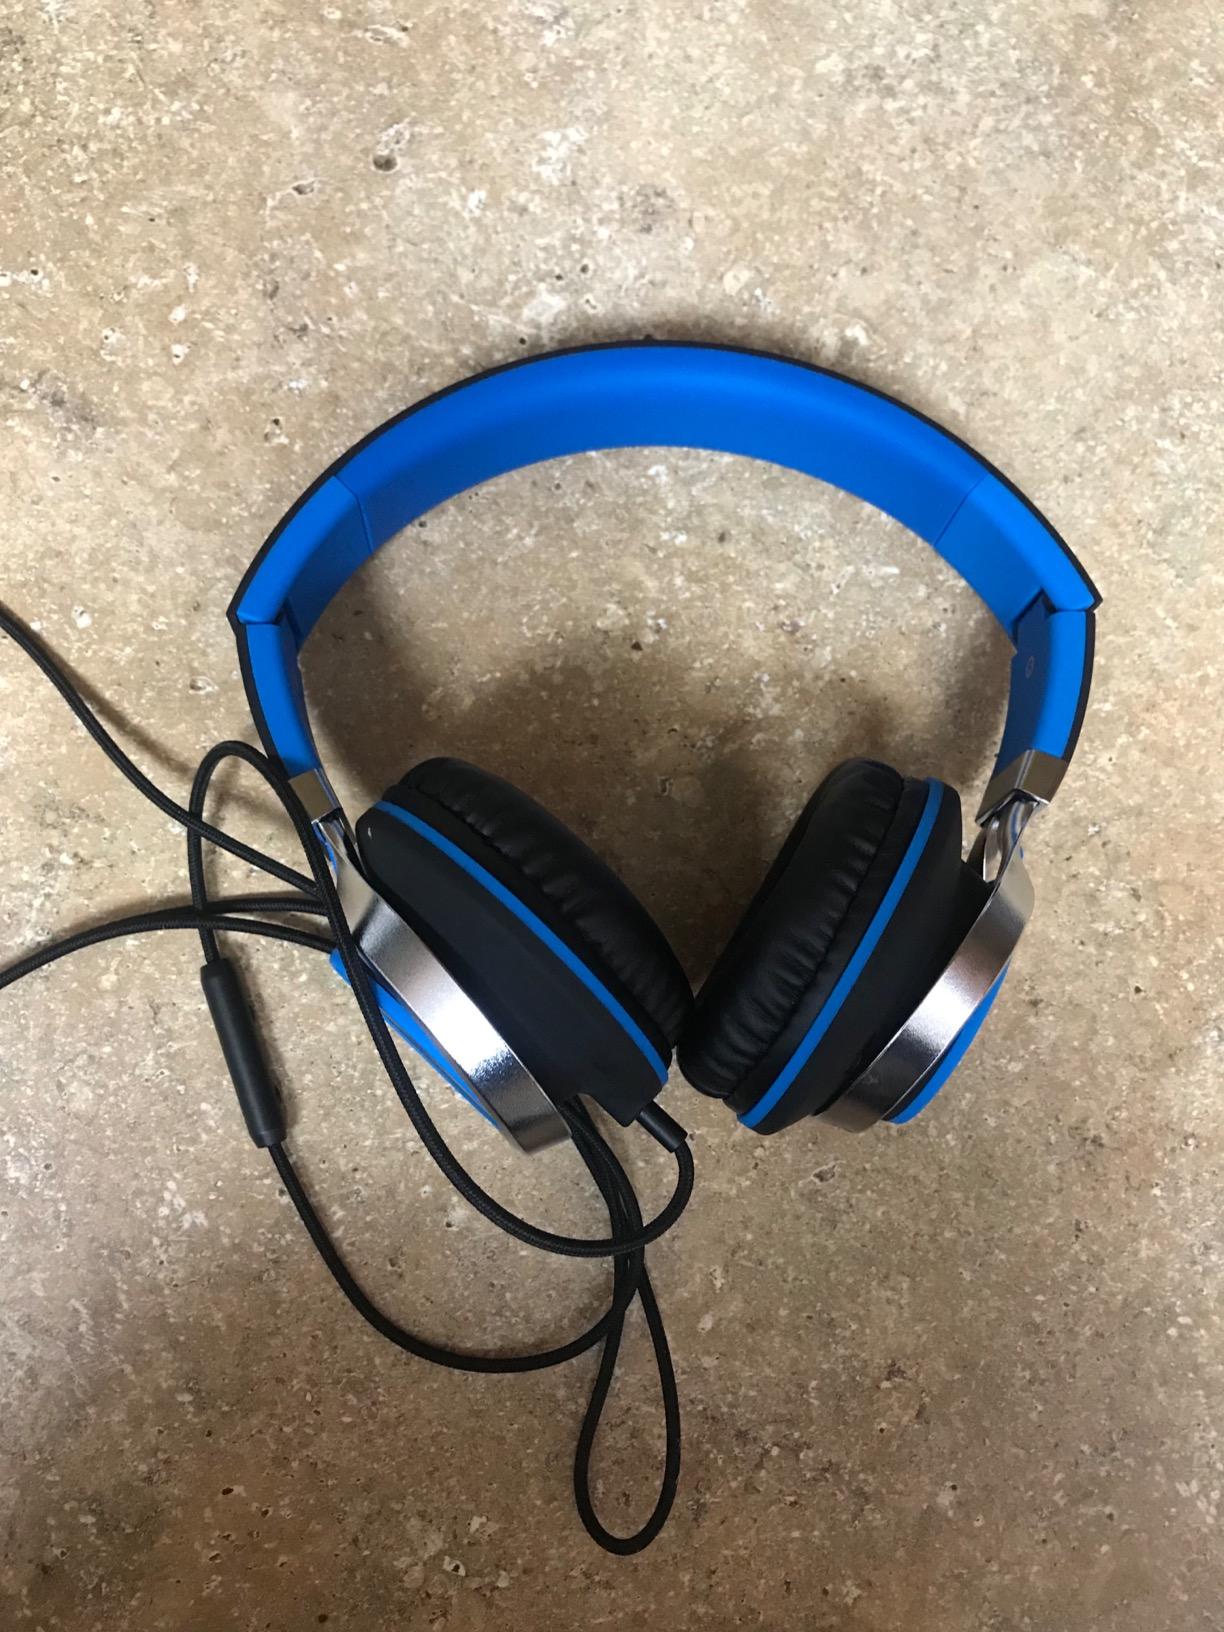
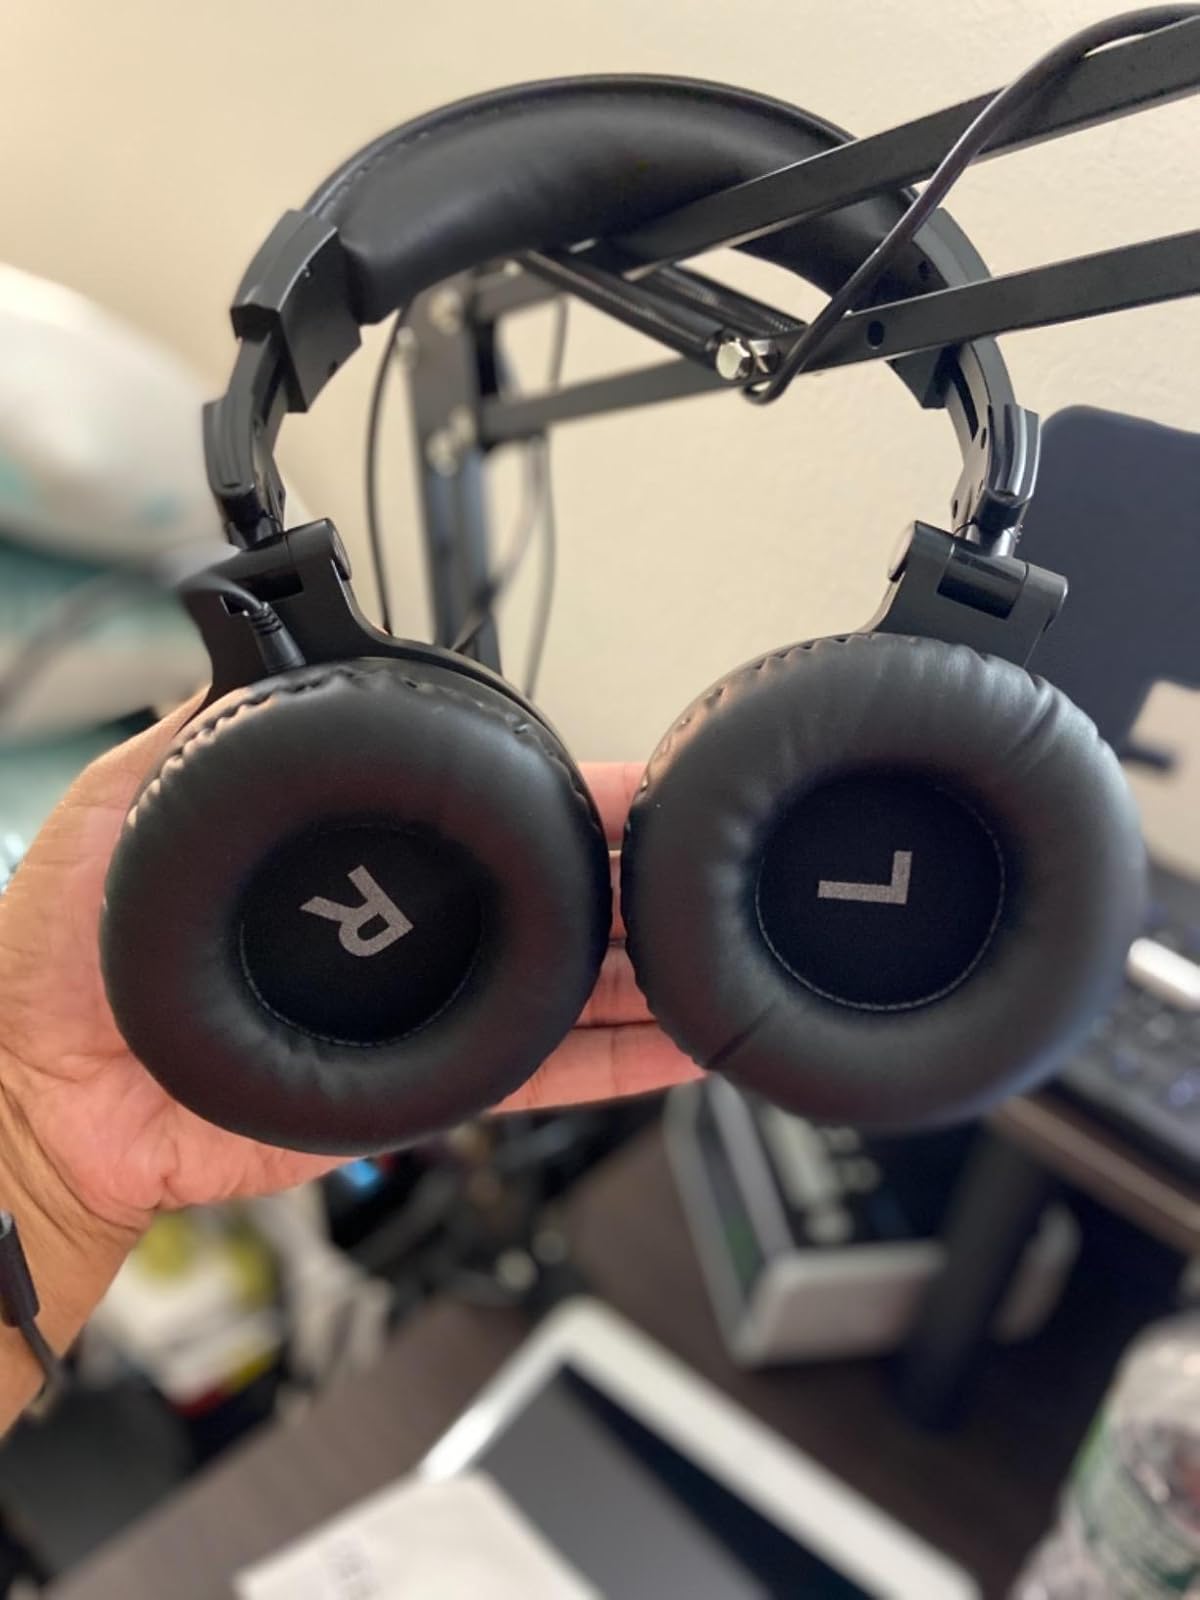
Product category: headphones
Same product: no